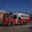
Label: truck